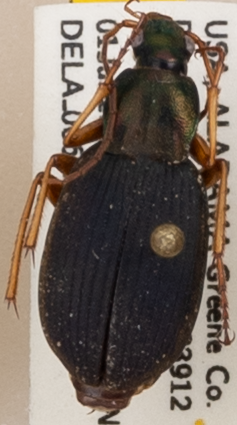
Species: Chlaenius aestivus
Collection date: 2021-06-01
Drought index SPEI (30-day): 0.18
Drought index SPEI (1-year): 0.662
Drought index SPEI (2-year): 2.09